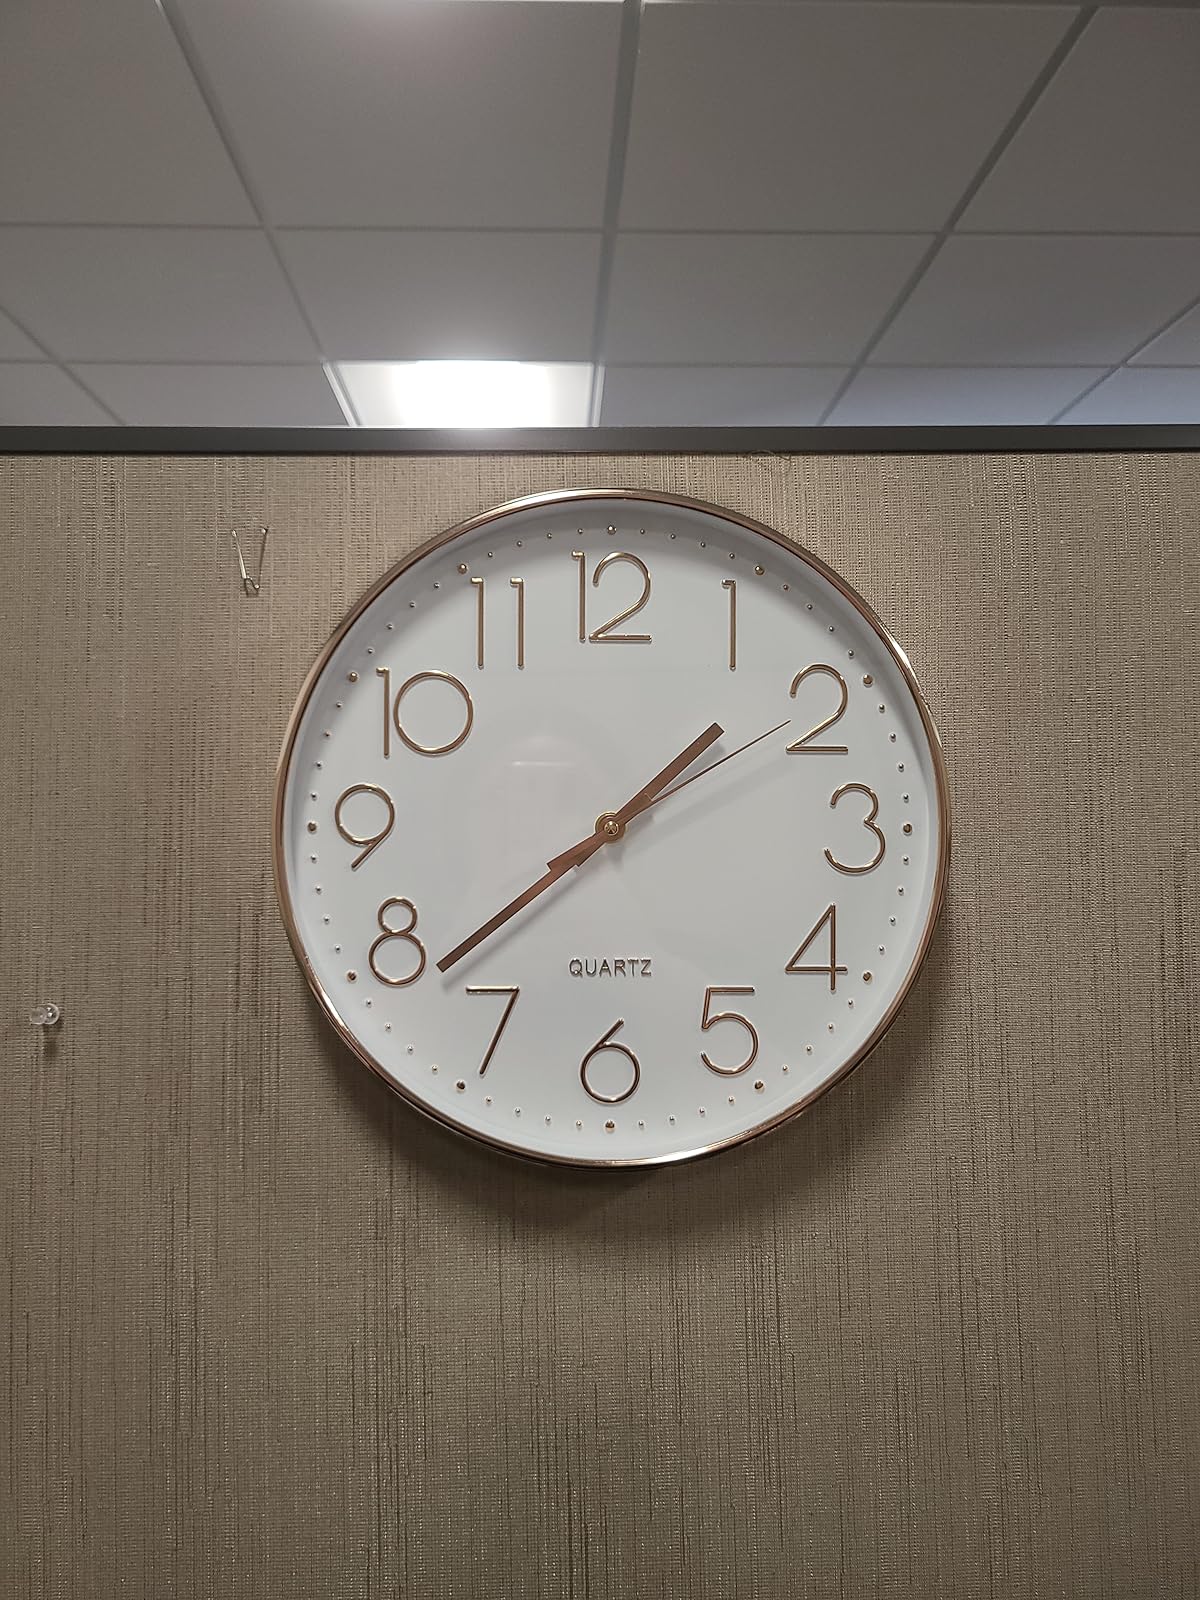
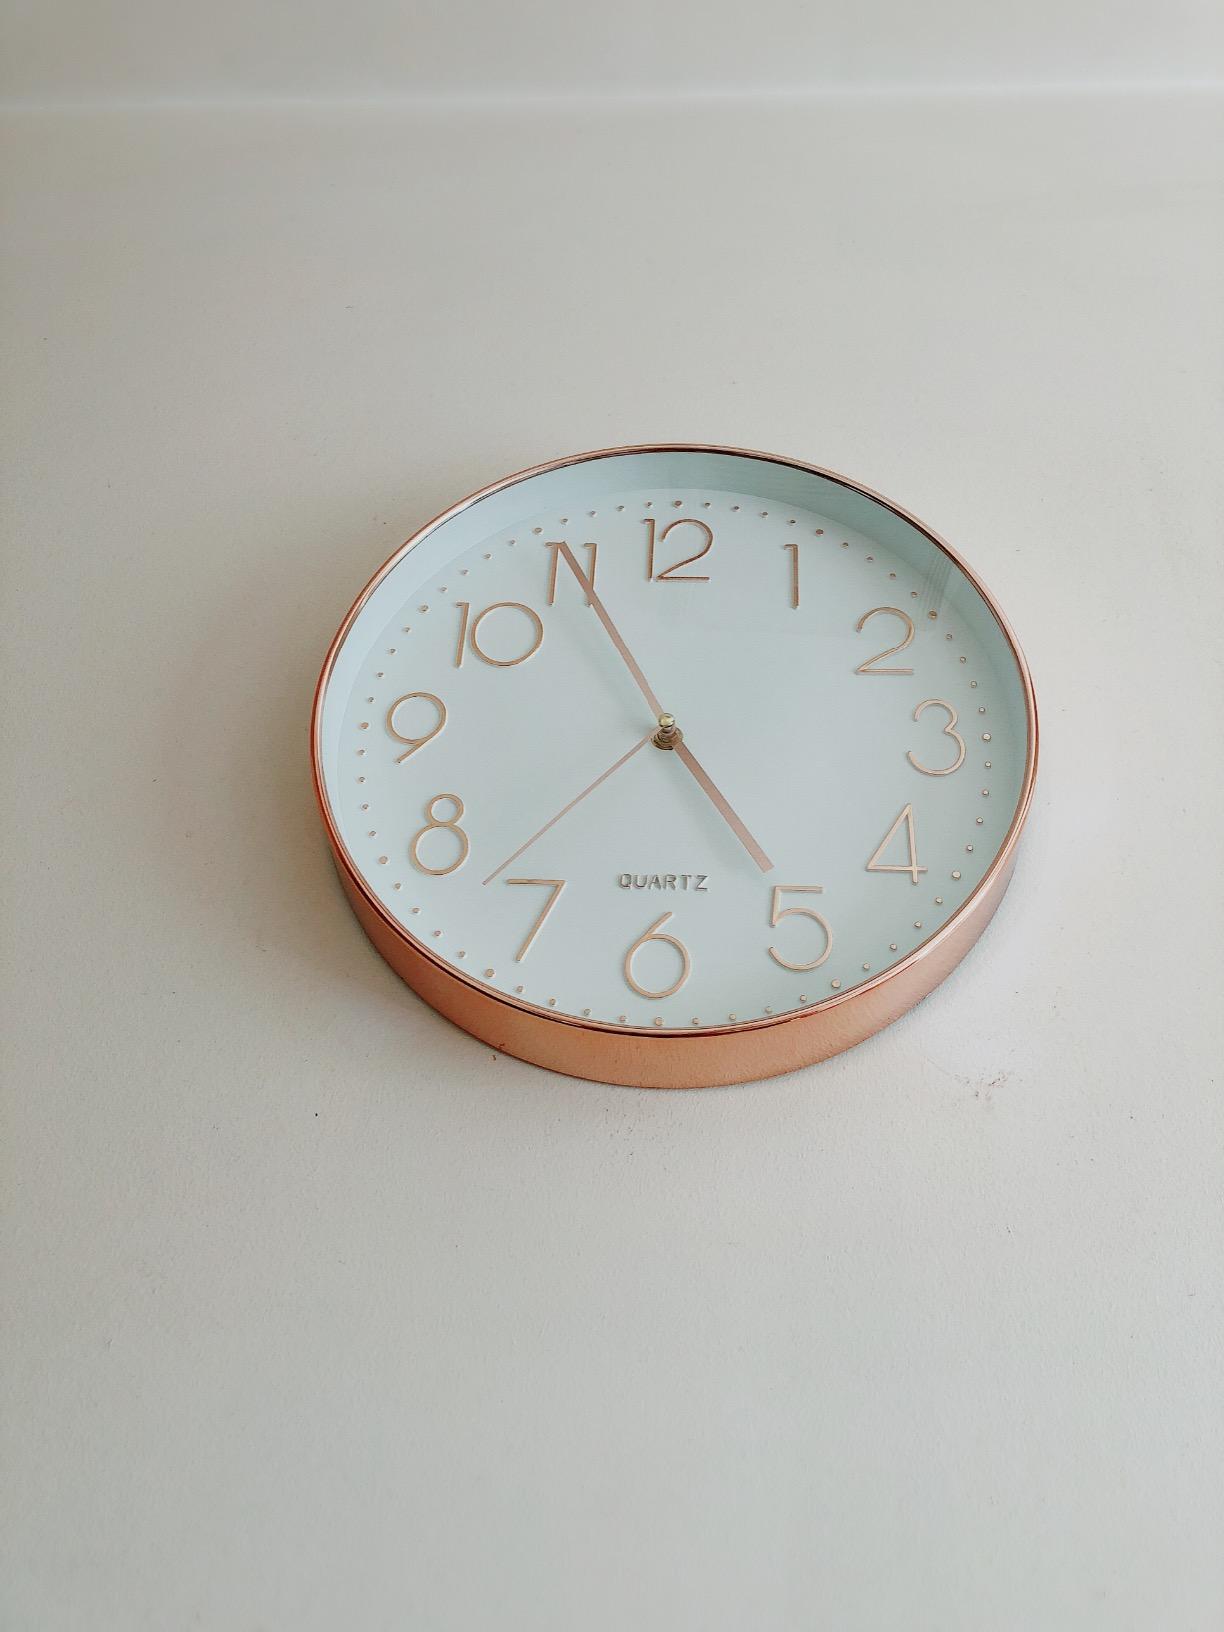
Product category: clock
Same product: yes